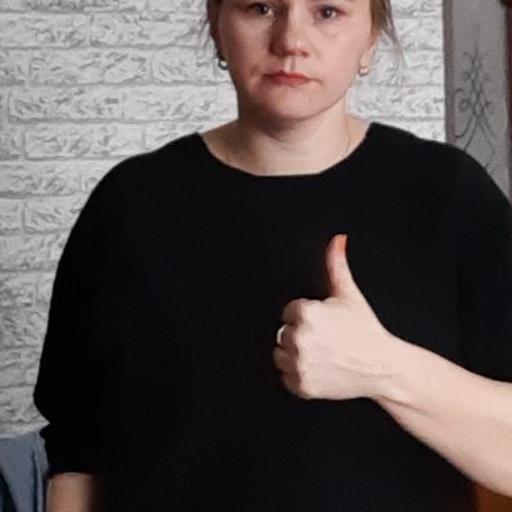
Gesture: like